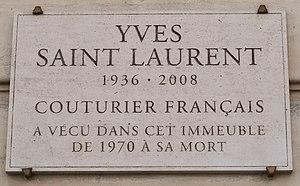
Plaque en hommage à Yves-Saint-Laurent, 55 rue de Babylone (Paris, 7e).
La rue de Babylone est une rue du 7ᵉ arrondissement de Paris.
Yves Mathieu-Saint-Laurent, dit Yves Saint Laurent, né le 1ᵉʳ août 1936 à Oran en Algérie et mort le 1ᵉʳ juin 2008 à Paris en France, est un grand couturier français, l'un des plus célèbres au monde et dont les collections de haute couture font partie de l'histoire du XXᵉ siècle.